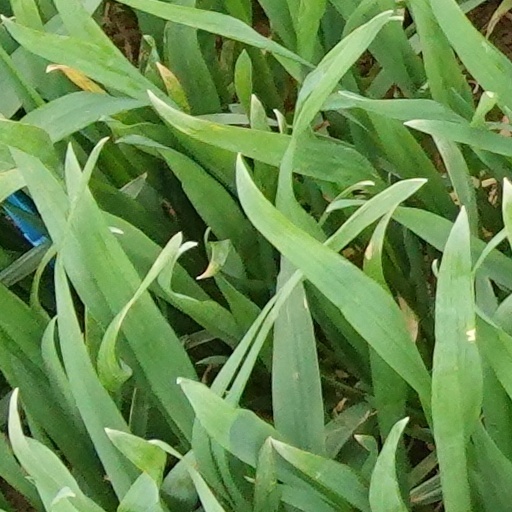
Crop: wheat